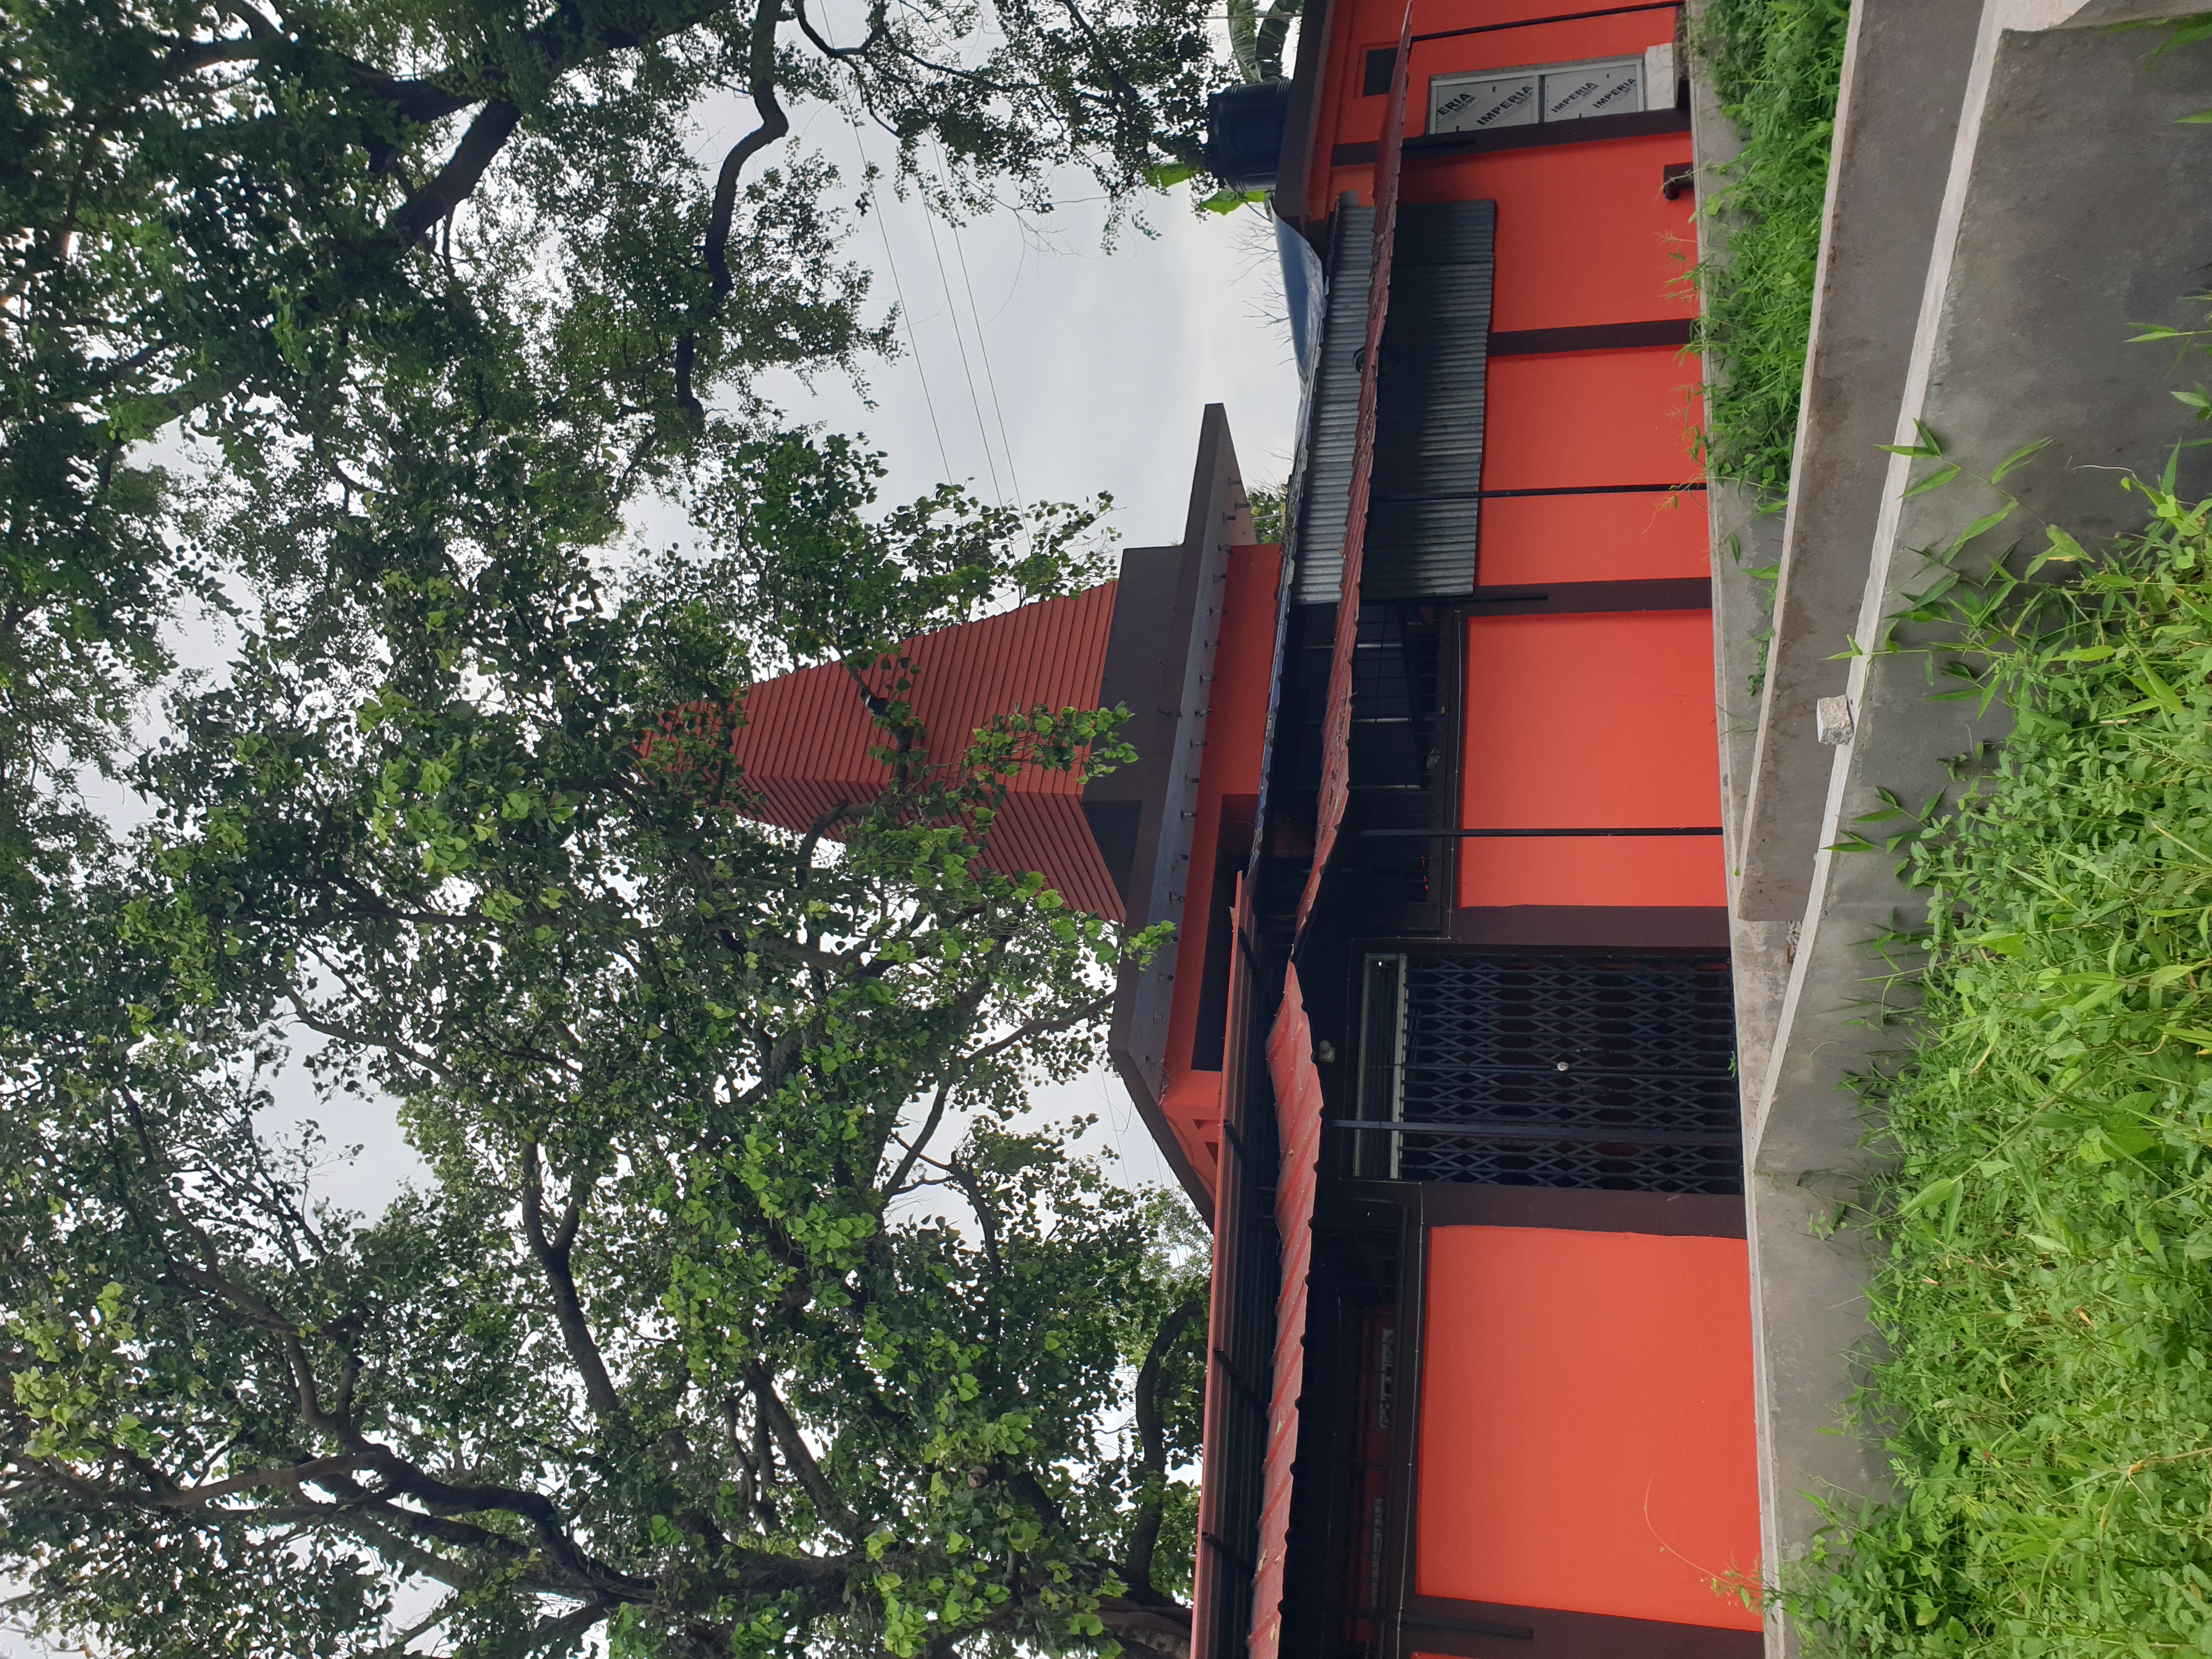
Heritage site: Shree_Swami_Mai_Mata_Temple